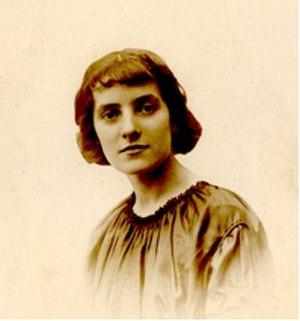
Flore Levine-Cousyns (photo de jeunesse)